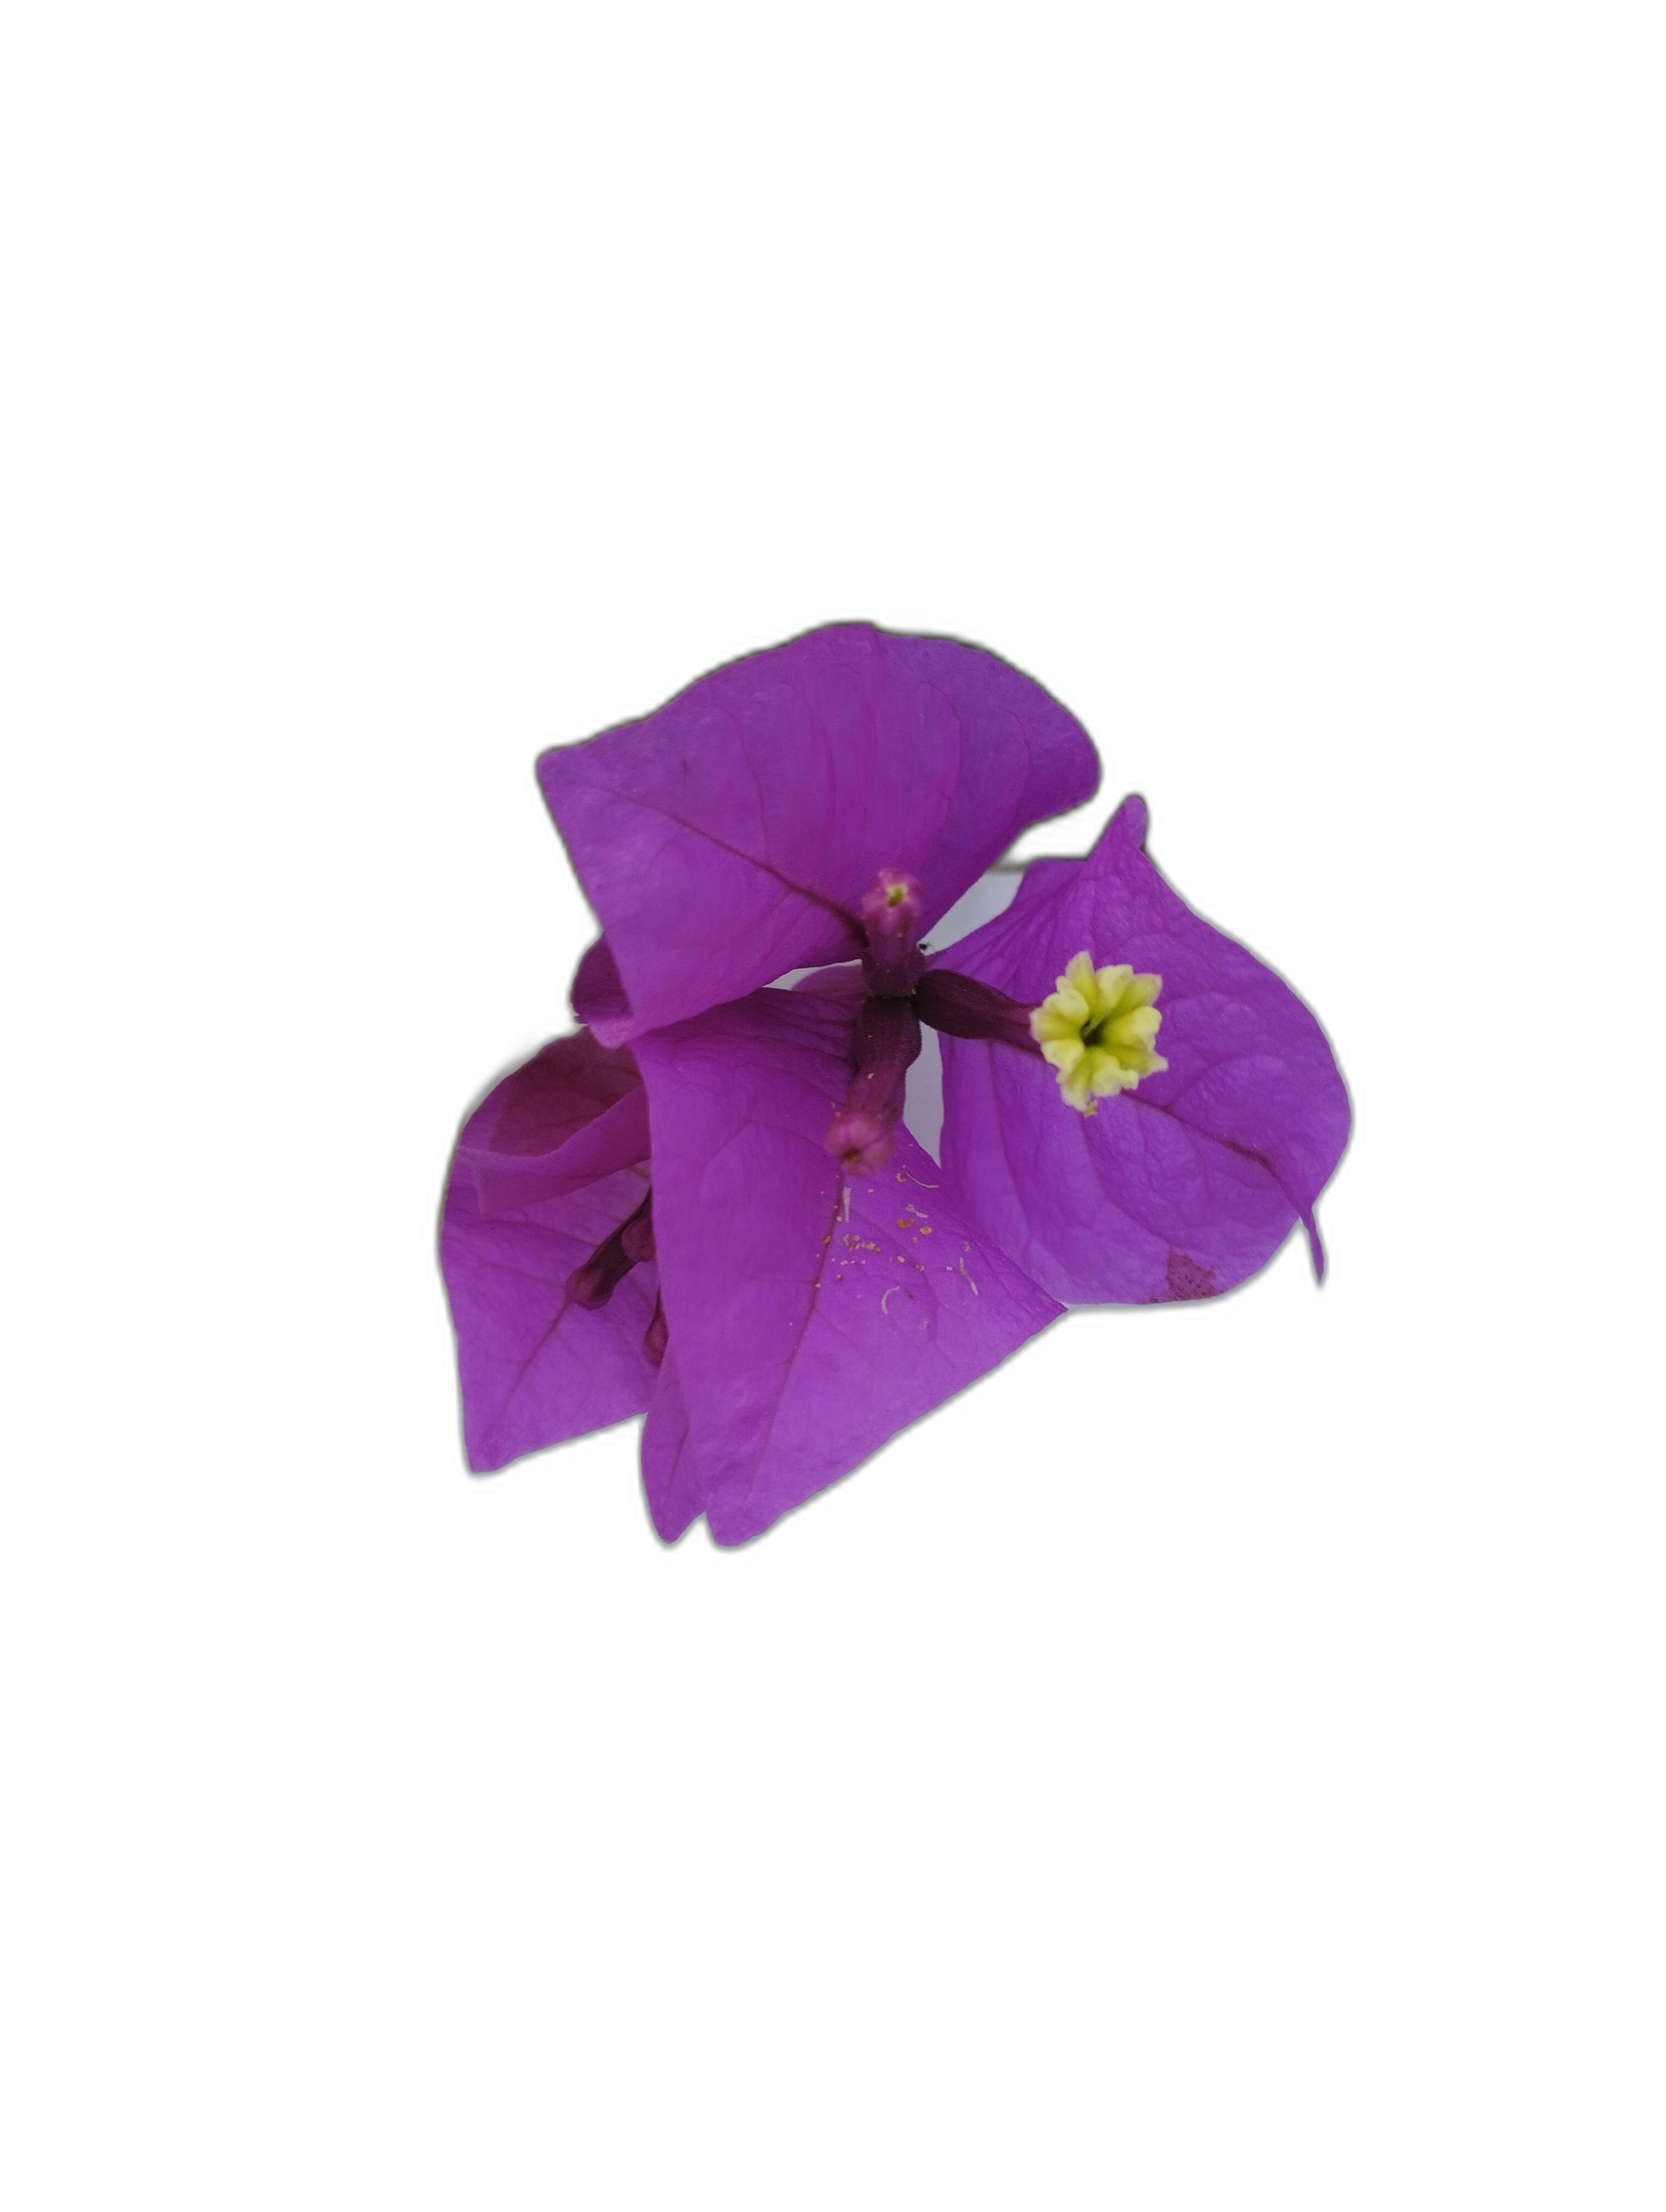
Label: Bougainvillea